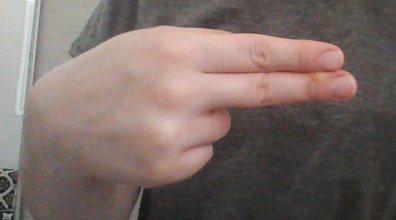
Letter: ain